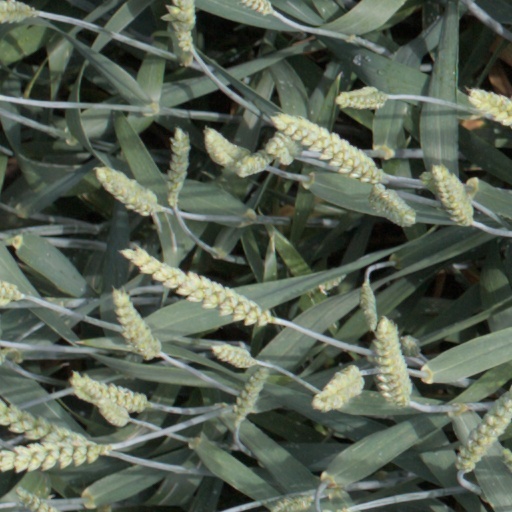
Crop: wheat